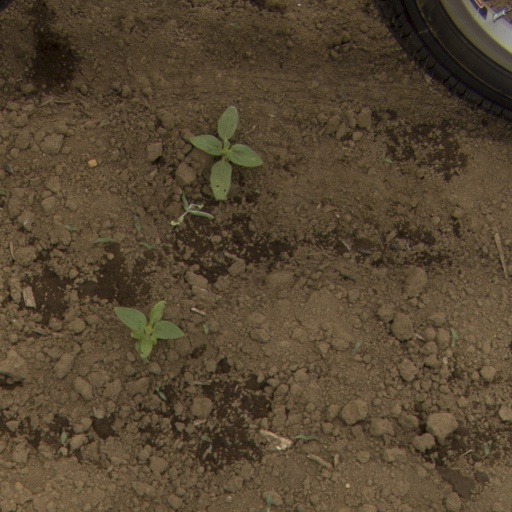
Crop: Jerusalem artichoke